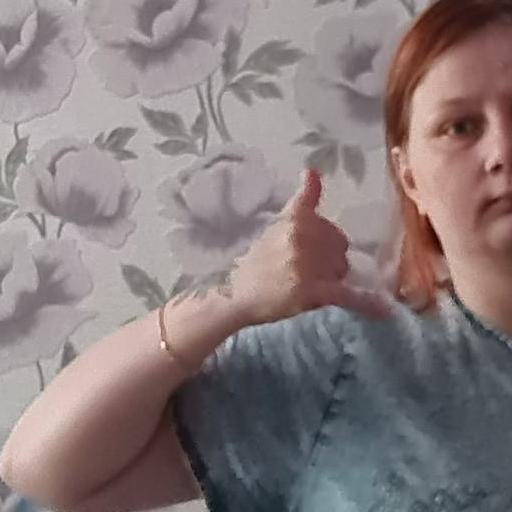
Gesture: call